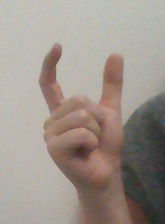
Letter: nun